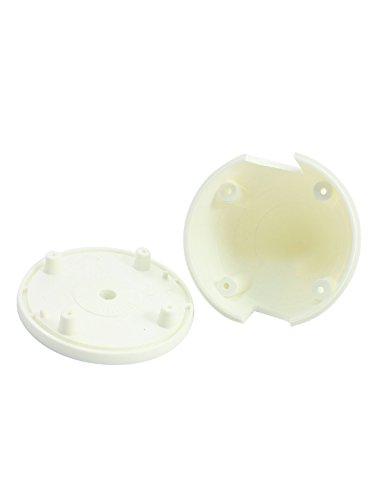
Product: uxcell RC Remote Control Airplane Aircraft Prop Propeller Spinner 89mm/3.5"
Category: Toys & Games | Hobbies | Remote & App Controlled Vehicles & Parts | Remote & App Controlled Vehicles
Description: Product Name : RC Propeller Cap;Fit for : 2 Vane RC Plane.
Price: $9.45
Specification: ASIN:B00LUTFZLO|ShippingWeight:1.6ounces(Viewshippingratesandpolicies)|DateFirstAvailable:July16,2014